Raid on Yarmouth

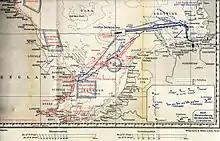

"Lively"—some behind—started to make smoke to hide the ships. German shooting was less accurate than it might have been because all the battlecruisers fired upon her at once, making it harder for each ship to see their fall of shot and correct their aim. At 07:40, Hipper ceased firing at "Lively" and directed some shells toward Yarmouth, which hit the beach. Once "Stralsund" had finished laying mines, the ships departed.